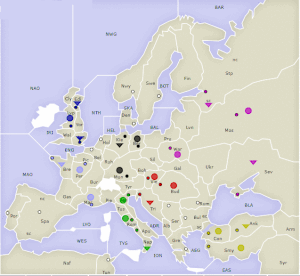
Déroulement de la Prince William Invitational
La Prince William Invitational est une partie de démonstration du jeu Diplomatie jouée en 1974 par correspondance. Elle a opposé Edi Birsan, Don Lowry, Jeff Power, Len Lakofka, Bob Ward, Arnold Vagts et Allan B. Calhamer. La partie se termine par une nulle entre la France, l'Allemagne et la Russie. Elle a été publiée en 1974 dans des fanzines consacrés à Diplomatie, elle est republiée en français dans le livret de règles de l'édition Descartes de 1994.